Cycle (gene)

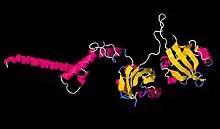
The approximate 3D structure of CYC protein generated with Phyre. The protein sequence information was obtained from the UniProt database.

Cycle (cyc) is a gene in "Drosophila melanogaster" that encodes the CYCLE protein (CYC). The "Cycle" gene "("c"yc)" is expressed in a variety of cell types in a circadian manner. It is involved in controlling both the sleep-wake cycle and circadian regulation of gene expression by promoting transcription in a negative feedback mechanism. The c"yc" gene is located on the left arm of chromosome 3 and codes for a transcription factor containing a basic helix–loop–helix (bHLH) domain and a PAS domain. The 2.17 kb c"yc" gene is divided into 5 coding exons totaling 1,625 base pairs which code for 413 aminos acid residues. Currently 19 alleles are known for c"yc" .|accessdate=10 April 2013 Orthologs performing the same function in other species include basic helix-loop-helix ARNT-like protein 1 (ARNTL) and Aryl hydrocarbon receptor nuclear translocator-like 2 (ARNTL2).